Elizabeth Piper Ensley

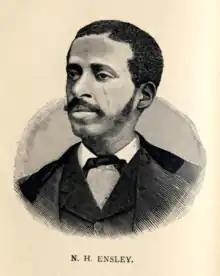
Newell Houston Ensley (1852-1888)

She married her husband Newell Houston Ensley on September 4, 1882, in Boston. Newell, born in Nashville, Tennessee on August 23, 1852, was the son of Clara and George Ensley. Born into slavery, he was owned by his maternal grandfather who hired a teacher to teach him to read and write. After the Civil War, Newell worked and attended a school near her home and became the teacher and a Sunday school teacher. He desired to become a preacher. He graduated third in his class from Roger Williams University in Nashville in June 1878, and then attended Newton Theological Seminary in Massachusetts, where he was the only black man in his graduating class (ca. 1881). He first taught Latin and theology at a school in Raleigh, North Carolina. He was a professor of rhetoric, Hebrew, and science at Howard University and Alcorn State University. Among his favored topics were "Toussaint L'Ouverture," "Pluck versus Luck," "The Rights of Women," "Temperance" and "The Rights of the Negro." They had three children: Roger (b. 1883), Charlotte (b. 1885), and Jean (March 1888 – June 1888).